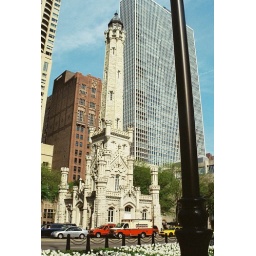
The last majestic edifice left in Chcago after Mrs. O'Leary's cow kicked the bucket.